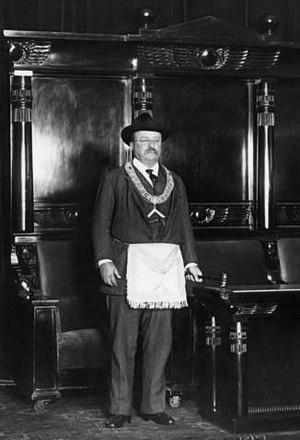
La franc-maçonnerie aux États-Unis de par son histoire, est très différente de celle qui prédomine en Europe. Elle se caractérise par sa transparence et par son nombre important de membres qui, quoi que décroissant, représente encore près de deux millions répartis dans environ 15 000 ateliers, pour cinquante grandes loges dites « régulières ». La structure fédérale du pays conduit à ce que chaque État des États-Unis dispose de sa propre grande loge.
.Les officiers de loge maçonnique sont les francs-maçons membres d'une loge maçonnique désignés par leurs frères ou nommés afin d'accomplir les offices nécessaires à la vie et au travail d'un atelier spéculatif. La liste et le nombre de fonctions peut varier d'une obédience à l'autre, bien qu'un grand nombre de facteurs soient communs à tous. Chaque office revêt tout autant une fonction active que symbolique, qui s'inscrit dans la compréhension d'un parcours maçonnique. Les appellations ou la disposition au sein de la loge des offices, diffèrent selon le rites ou le courant, par exemple entre la maçonnerie dite régulière et celle qualifiée adogmatique ou encore selon les courants maçonniques traditionnels dits des Modernes ou des Anciens. Les offices des loges dites bleues ou de la craft masonry anglaise sont utilisés également dans les tenues des grandes loges ou des grands orients et se voient complétés le plus souvent par la préposition Grand.
Theodore Roosevelt, Jr. dit Teddy Roosevelt /ˈɹoʊ̯.zə.vɛlt/, né le 27 octobre 1858 à New York et mort le 6 janvier 1919 à Oyster Bay, est un homme d'État américain, vingt-sixième président des États-Unis en poste de 1901 à 1909. Il est également historien, naturaliste, explorateur, écrivain et soldat.